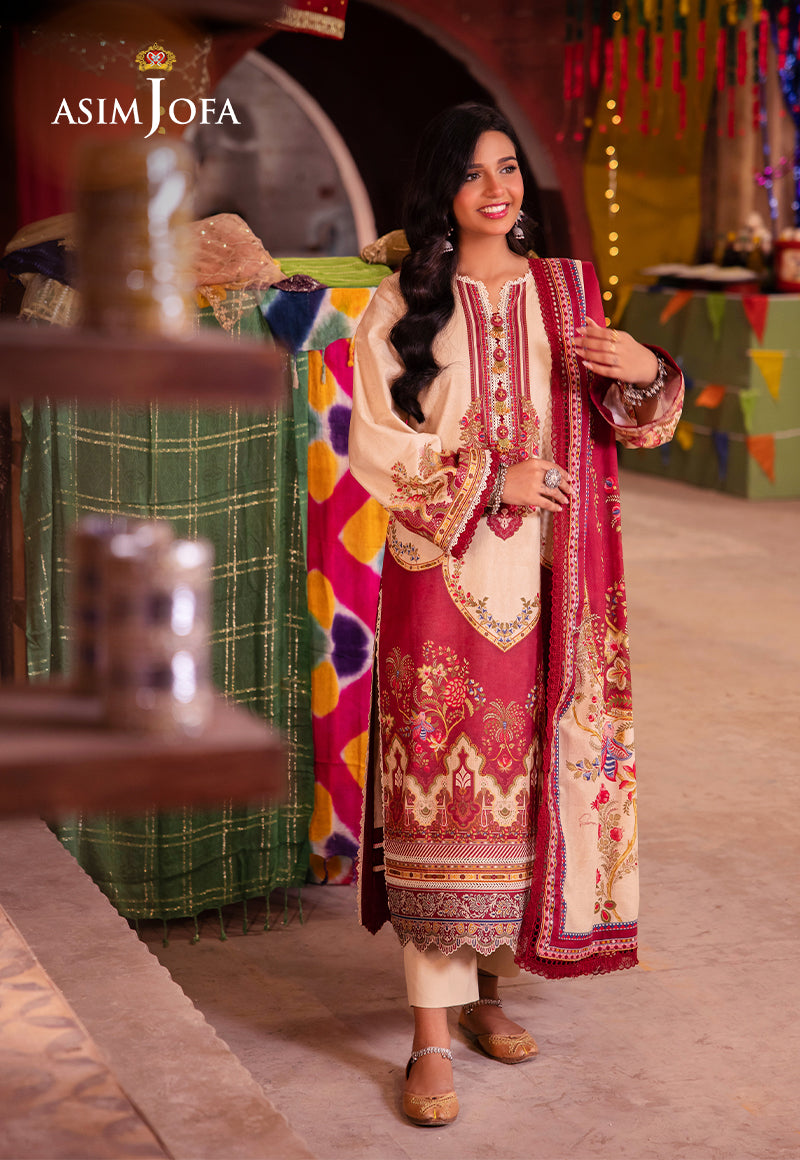
maroon red embroidered lawn suit